Paseo de la Reforma

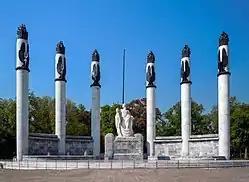
Monumento a los Niños Héroes, inaugurated in 1952

The Paseo de la Reforma reoriented the expansion of the city from the colonial center to an area more easily open to development for residences and businesses of the capital's middle and upper classes, separating them from the poorer and indigenous residents of the colonial core. Development occurred especially during the President Díaz's regime (1876–1911). Structures were of more modern and diverse architectural design. Few of these original houses built in different European architectural styles remain and office blocks have been built on their place over the years. Although there is no single block that has kept its former architecture, a couple of scattered buildings show the opulence enjoyed by the elites during Porfirio Díaz' regime.